Patrie (airship)

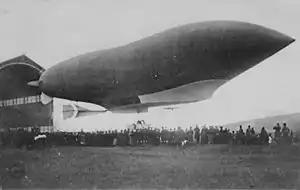
The "Patrie" leaving her hangar at Verdun for the final time, 29 November 1907.

The Lebaudy "Patrie" was a semi-rigid airship built for the French army in Moisson, France, by sugar producers Lebaudy Frères. Designed by Henri Julliot, Lebaudy's chief engineer, the "Patrie" was completed in November 1906 and handed over to the French army the following month. The "Patrie" bears the distinction of being the first airship built specifically for military service.